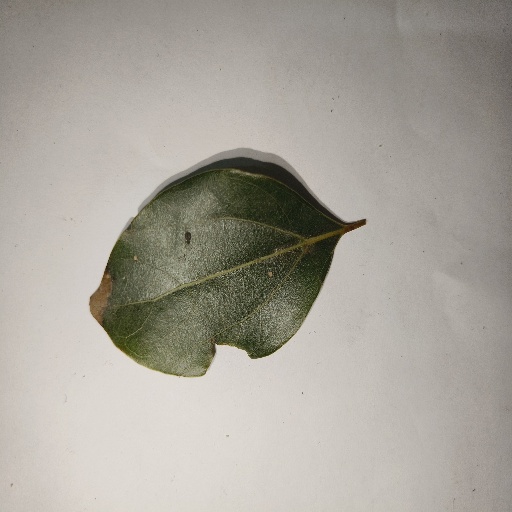
Species: Camphor
Leaf condition: Shot Hole